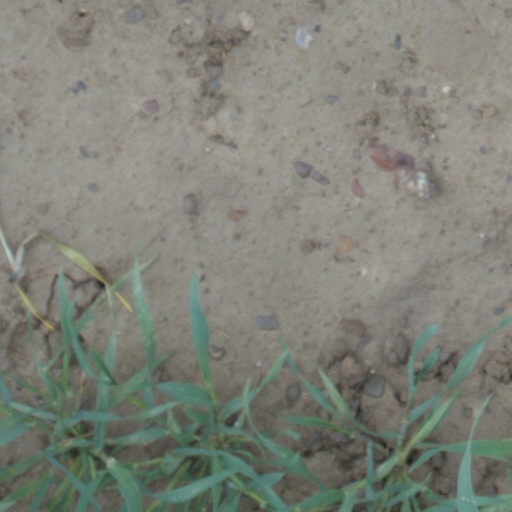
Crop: wheat